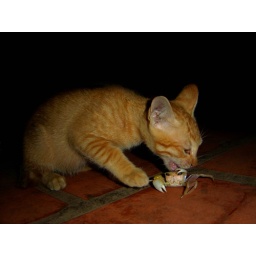
A mismatched fight but this crab did send the cat flying with a pincher in the nostril, Mui Ne, Vietnam